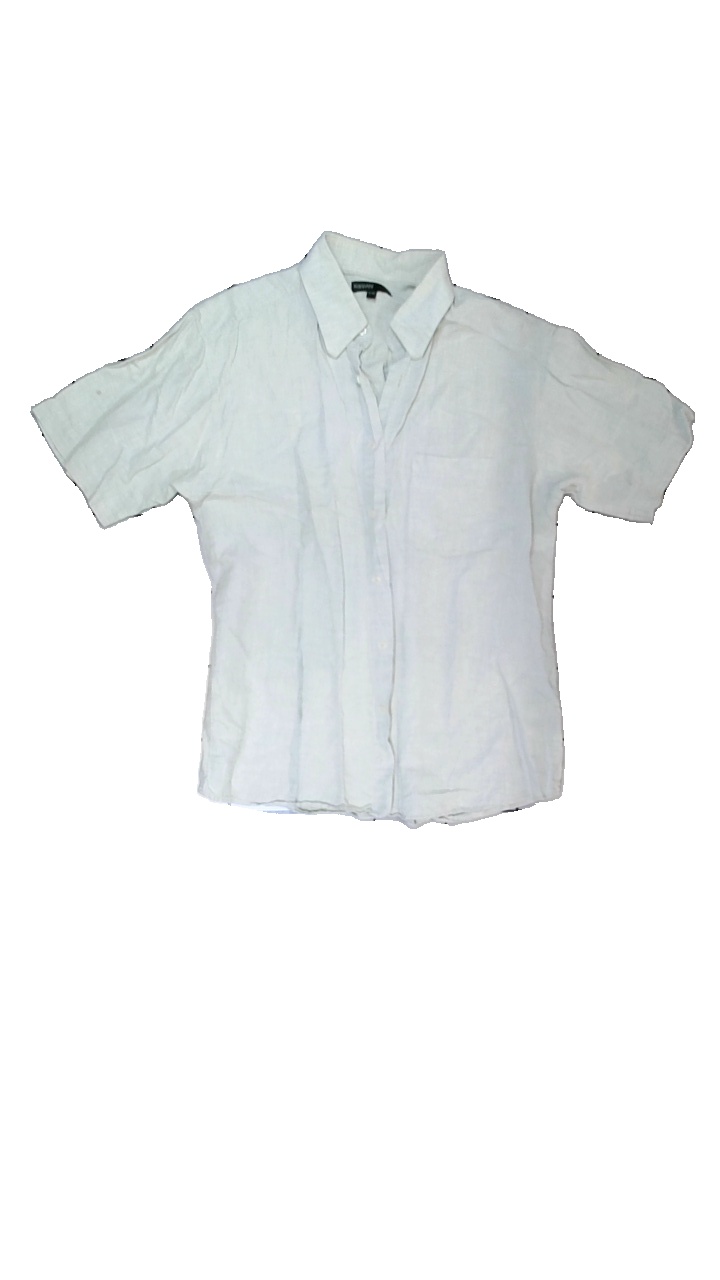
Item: Shirt (Men)
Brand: Kappahl
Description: Ljusgrön skjorta med korta ärmar
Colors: Green
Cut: Regular
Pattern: Other
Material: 100% bomull
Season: All
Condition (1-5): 4
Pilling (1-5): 5
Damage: smuts fläck
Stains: Minor
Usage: Export
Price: <50